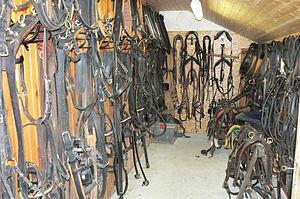
Sellerie d'une école d'attelage
Le harnais est l'équipement qui permet de lier un équidé à un dispositif à tracter.